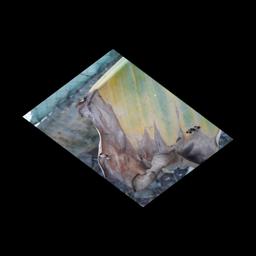
Label: POTASSIUM DEFICIENCY